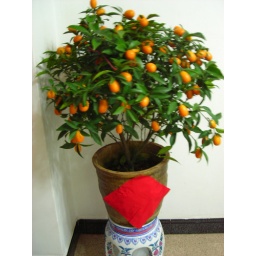
calamondin tree in a pot